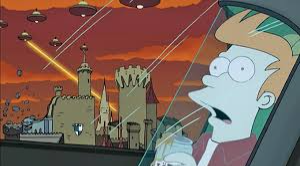
Portrait style: Cartoon Portrait